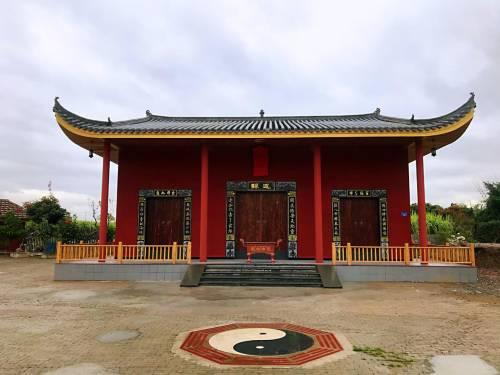
地标名称：龙祥岛三清宫
所在城市：福州市·闽侯县